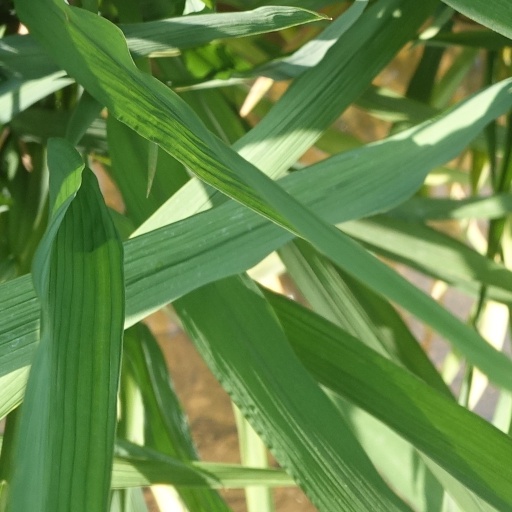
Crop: rice